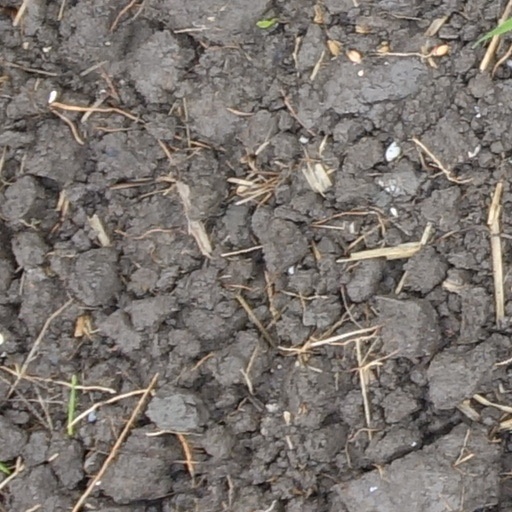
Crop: wheat